Gianni Toti

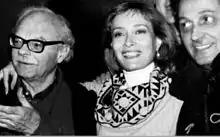
From left: Italian computer artists Gianni Toti, Caterina Davinio, Mario Sasso.

Gianni Toti (Rome, 24 June 1924 - Rome, 8 January 2007) was an Italian poet, writer, journalist, and cineaste. In the early 80s he created "Poetronica" (poetry and cinema elaborated with electronic art).